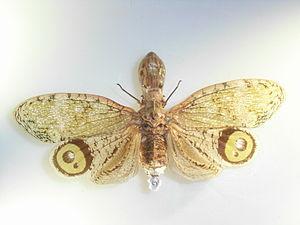
Les Fulgorinae sont une sous-famille d’insectes hémiptères de la famille des Fulgoridae.
Fulgora laternaria, le fulgore porte-lanterne, est une espèce d'insectes hémiptères de la famille des Fulgoridae.